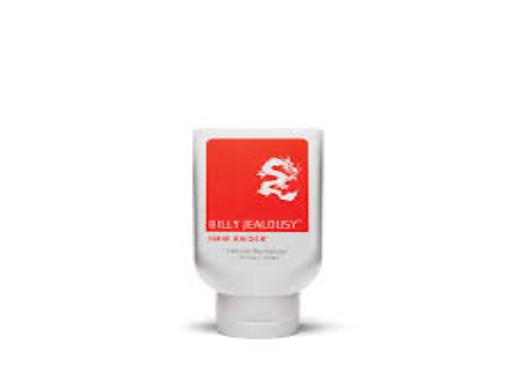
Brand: Billy Jealousy
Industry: Necessities